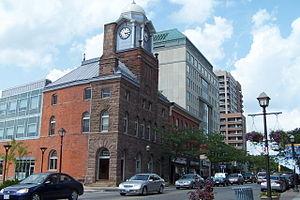
Cet article présente une liste des municipalités de l'Ontario. Elle recense toutes les municipalités incorporées de chaque catégorie en date de mars 2016. Ces municipalités sont classées par ordre alphabétique dans deux tableaux triables contenant leur statut, leur nom officiel en français conformément à la loi, leur date d'incorporation et les données démographiques de Statistique Canada issues du recensement de 2011 visant à refléter leurs places en ce qui concerne la superficie et la population. Certaines municipalités ont un nom bilingue.